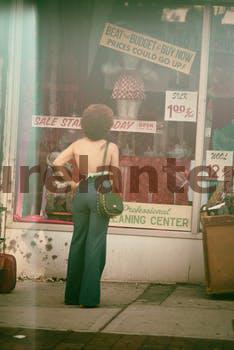
Label: Watermark